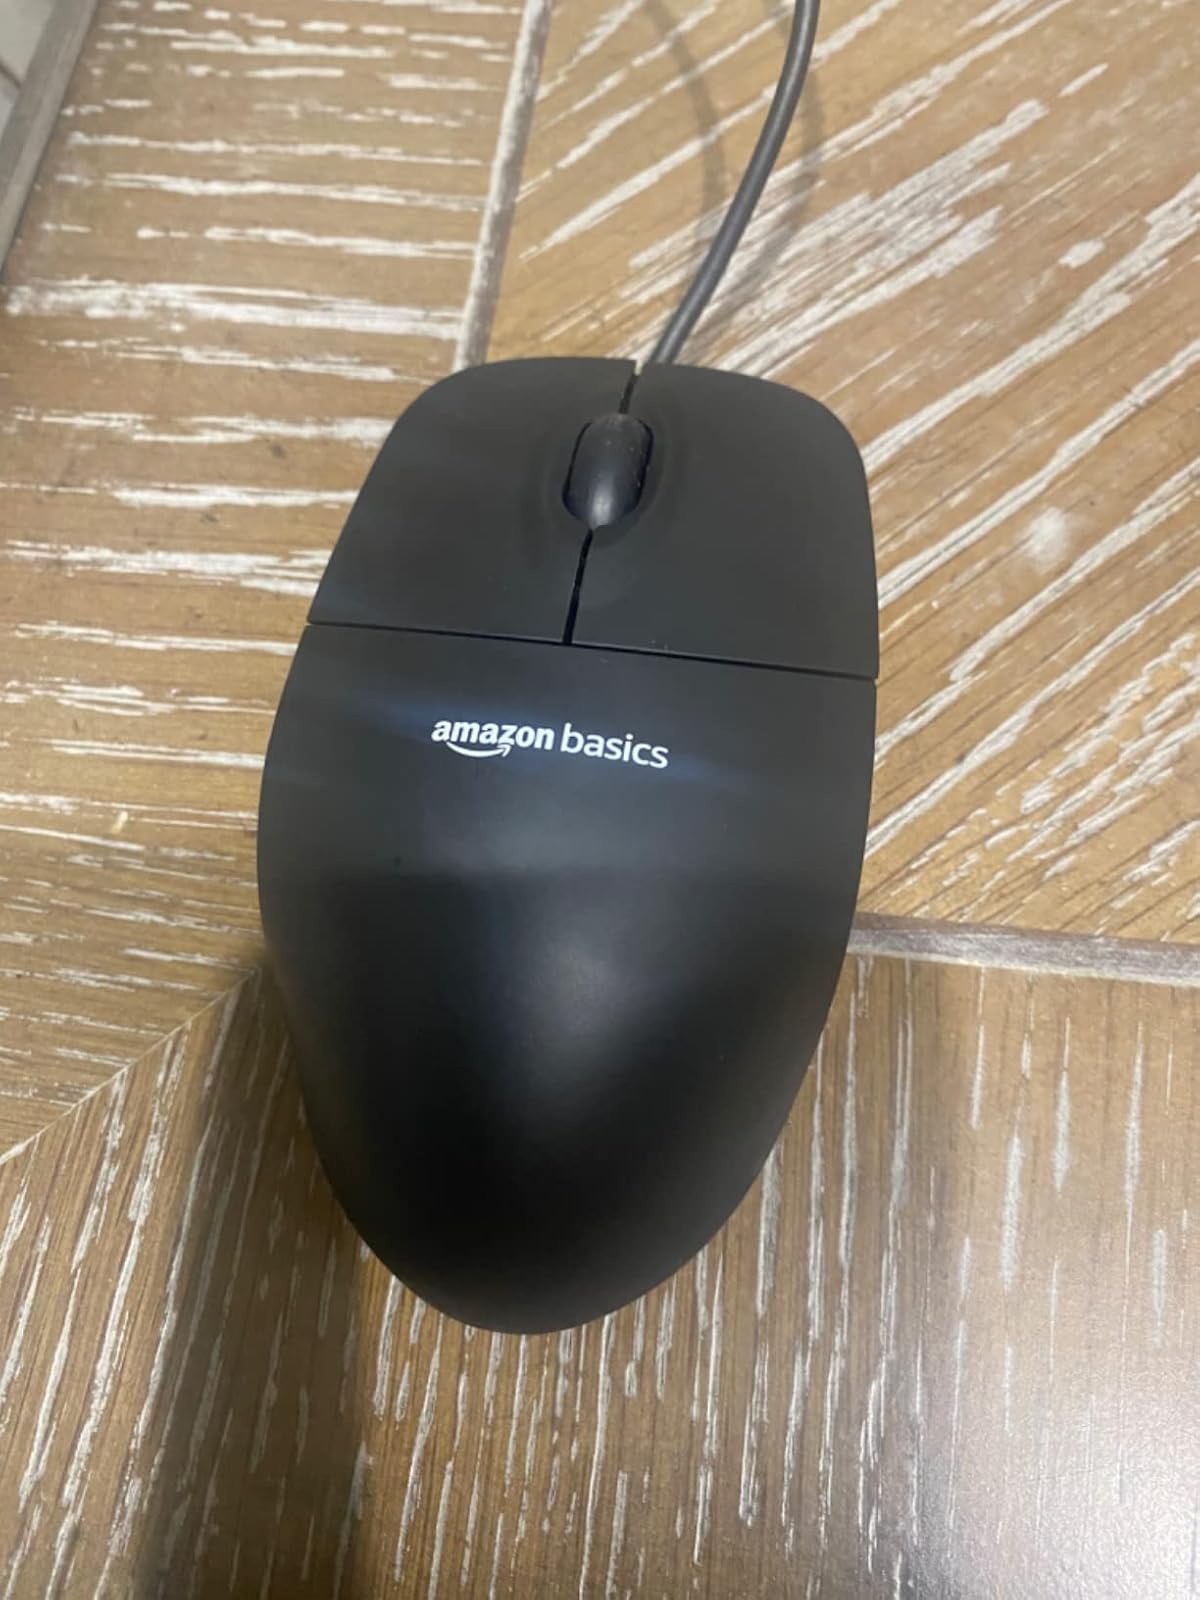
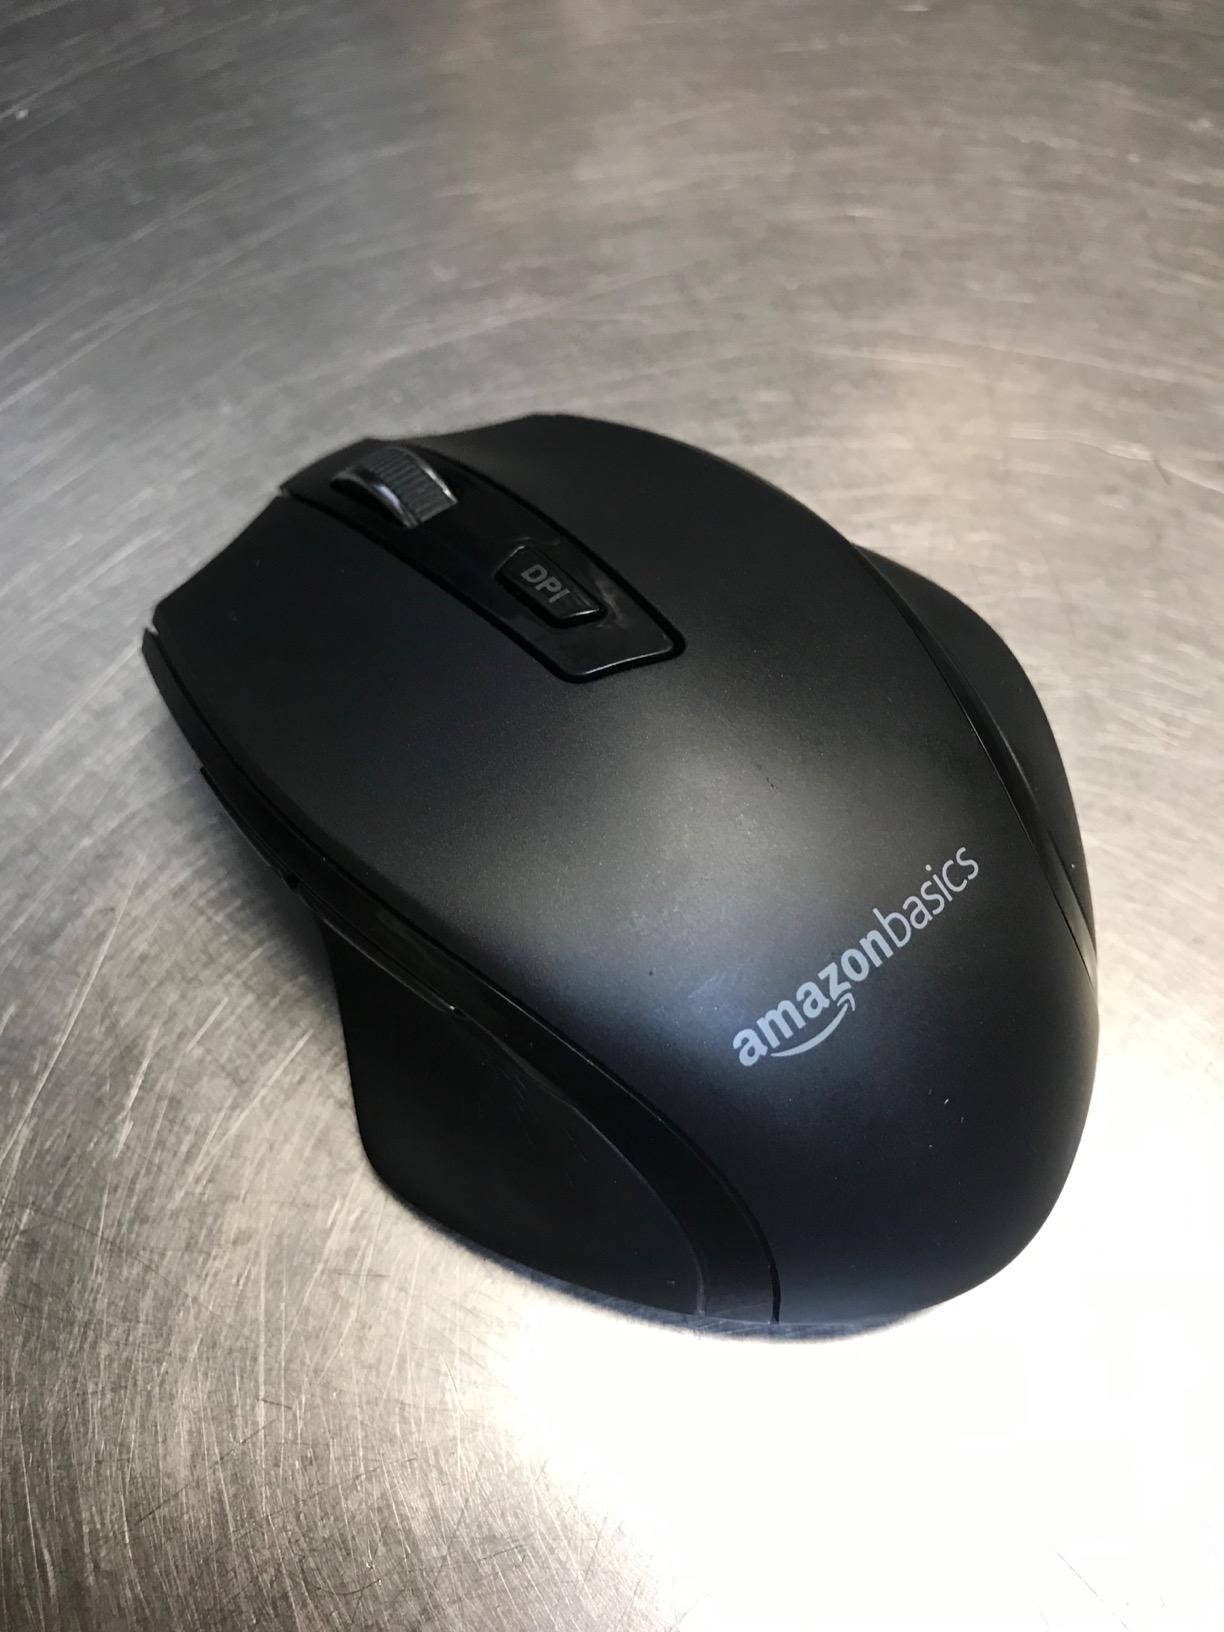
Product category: mouse
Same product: no